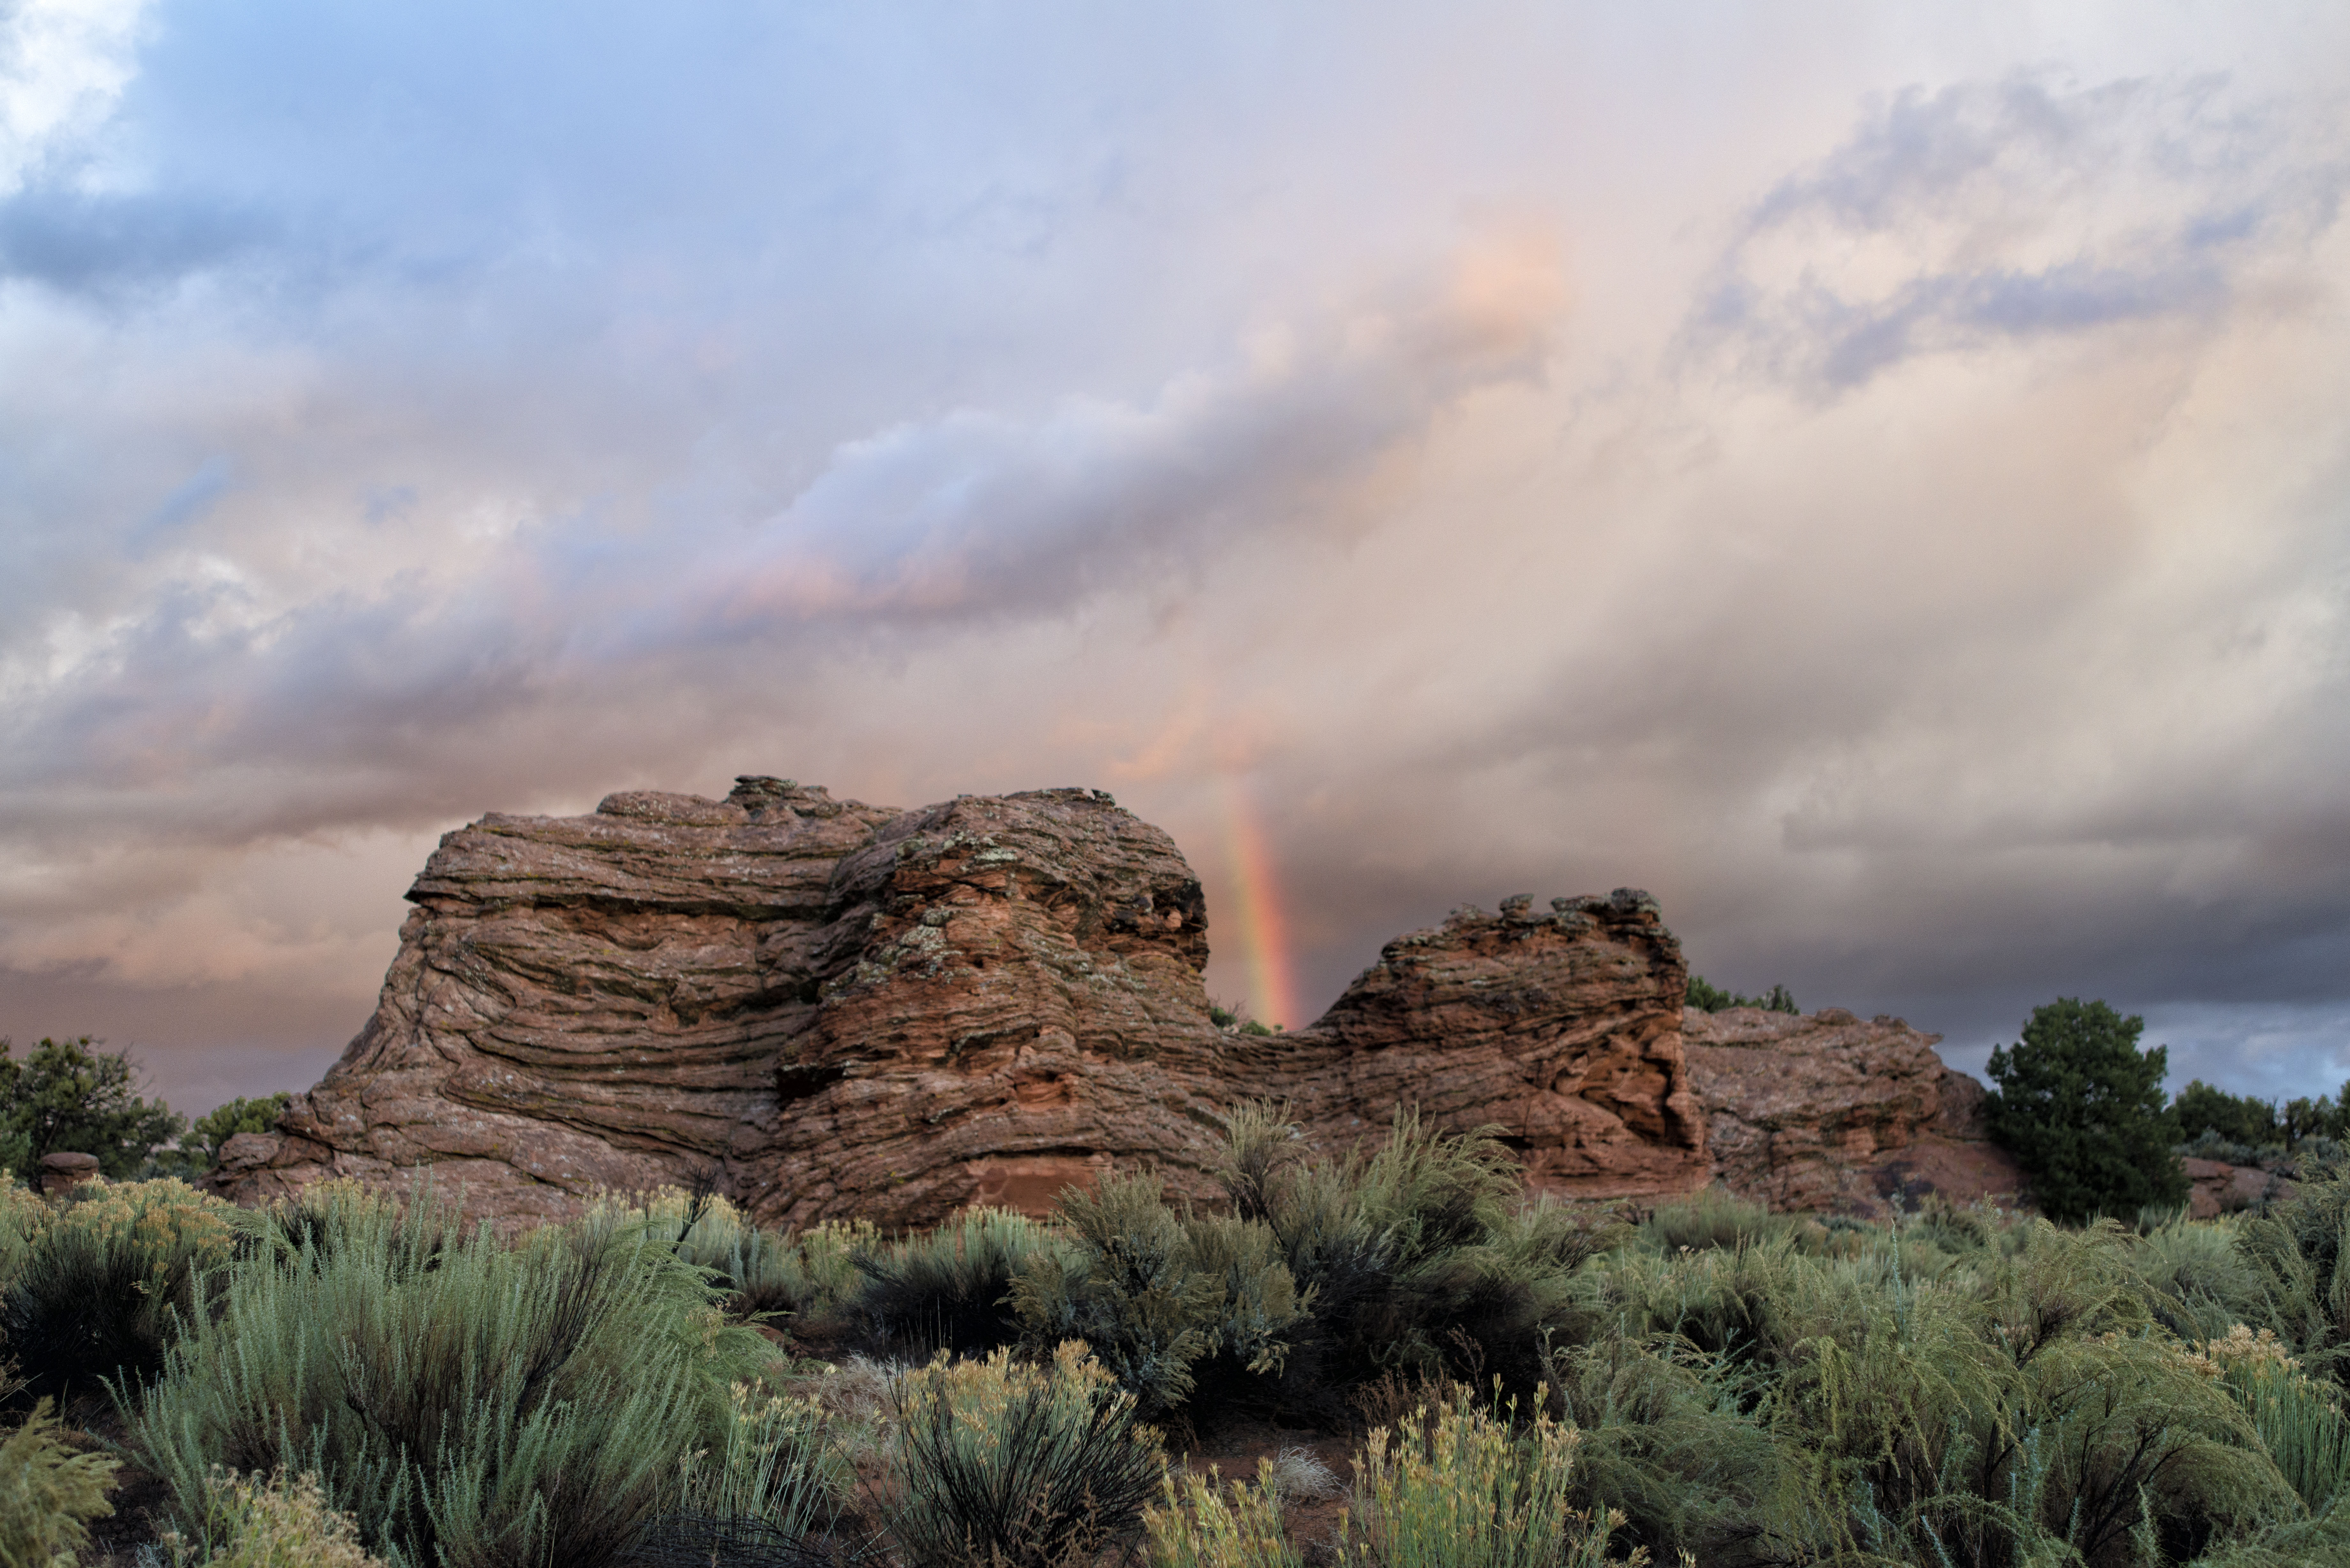
landscape, tree, rock, wilderness, mountain, cloud, sky, morning, hill, formation, canyon, terrain, national park, savanna, cool image, rainbow, geology, outcrop, badlands, plateau, escarpment, i, nikond800e, butte, bedrock, batholith, meteorological phenomenon, geological phenomenon, ecoregion, shrubland, plant community, mount scenery, volcanic plug